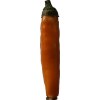
Label: pepper